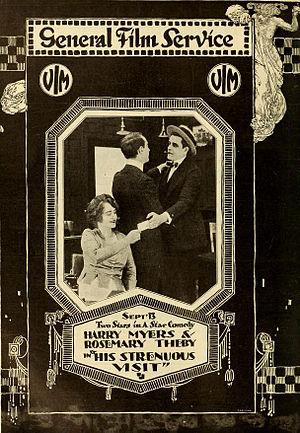
Vim Comedy Film Company est une société de production cinématographique américaine créée en 1915 et disparue en 1917 destinée à produire des comédies burlesques.